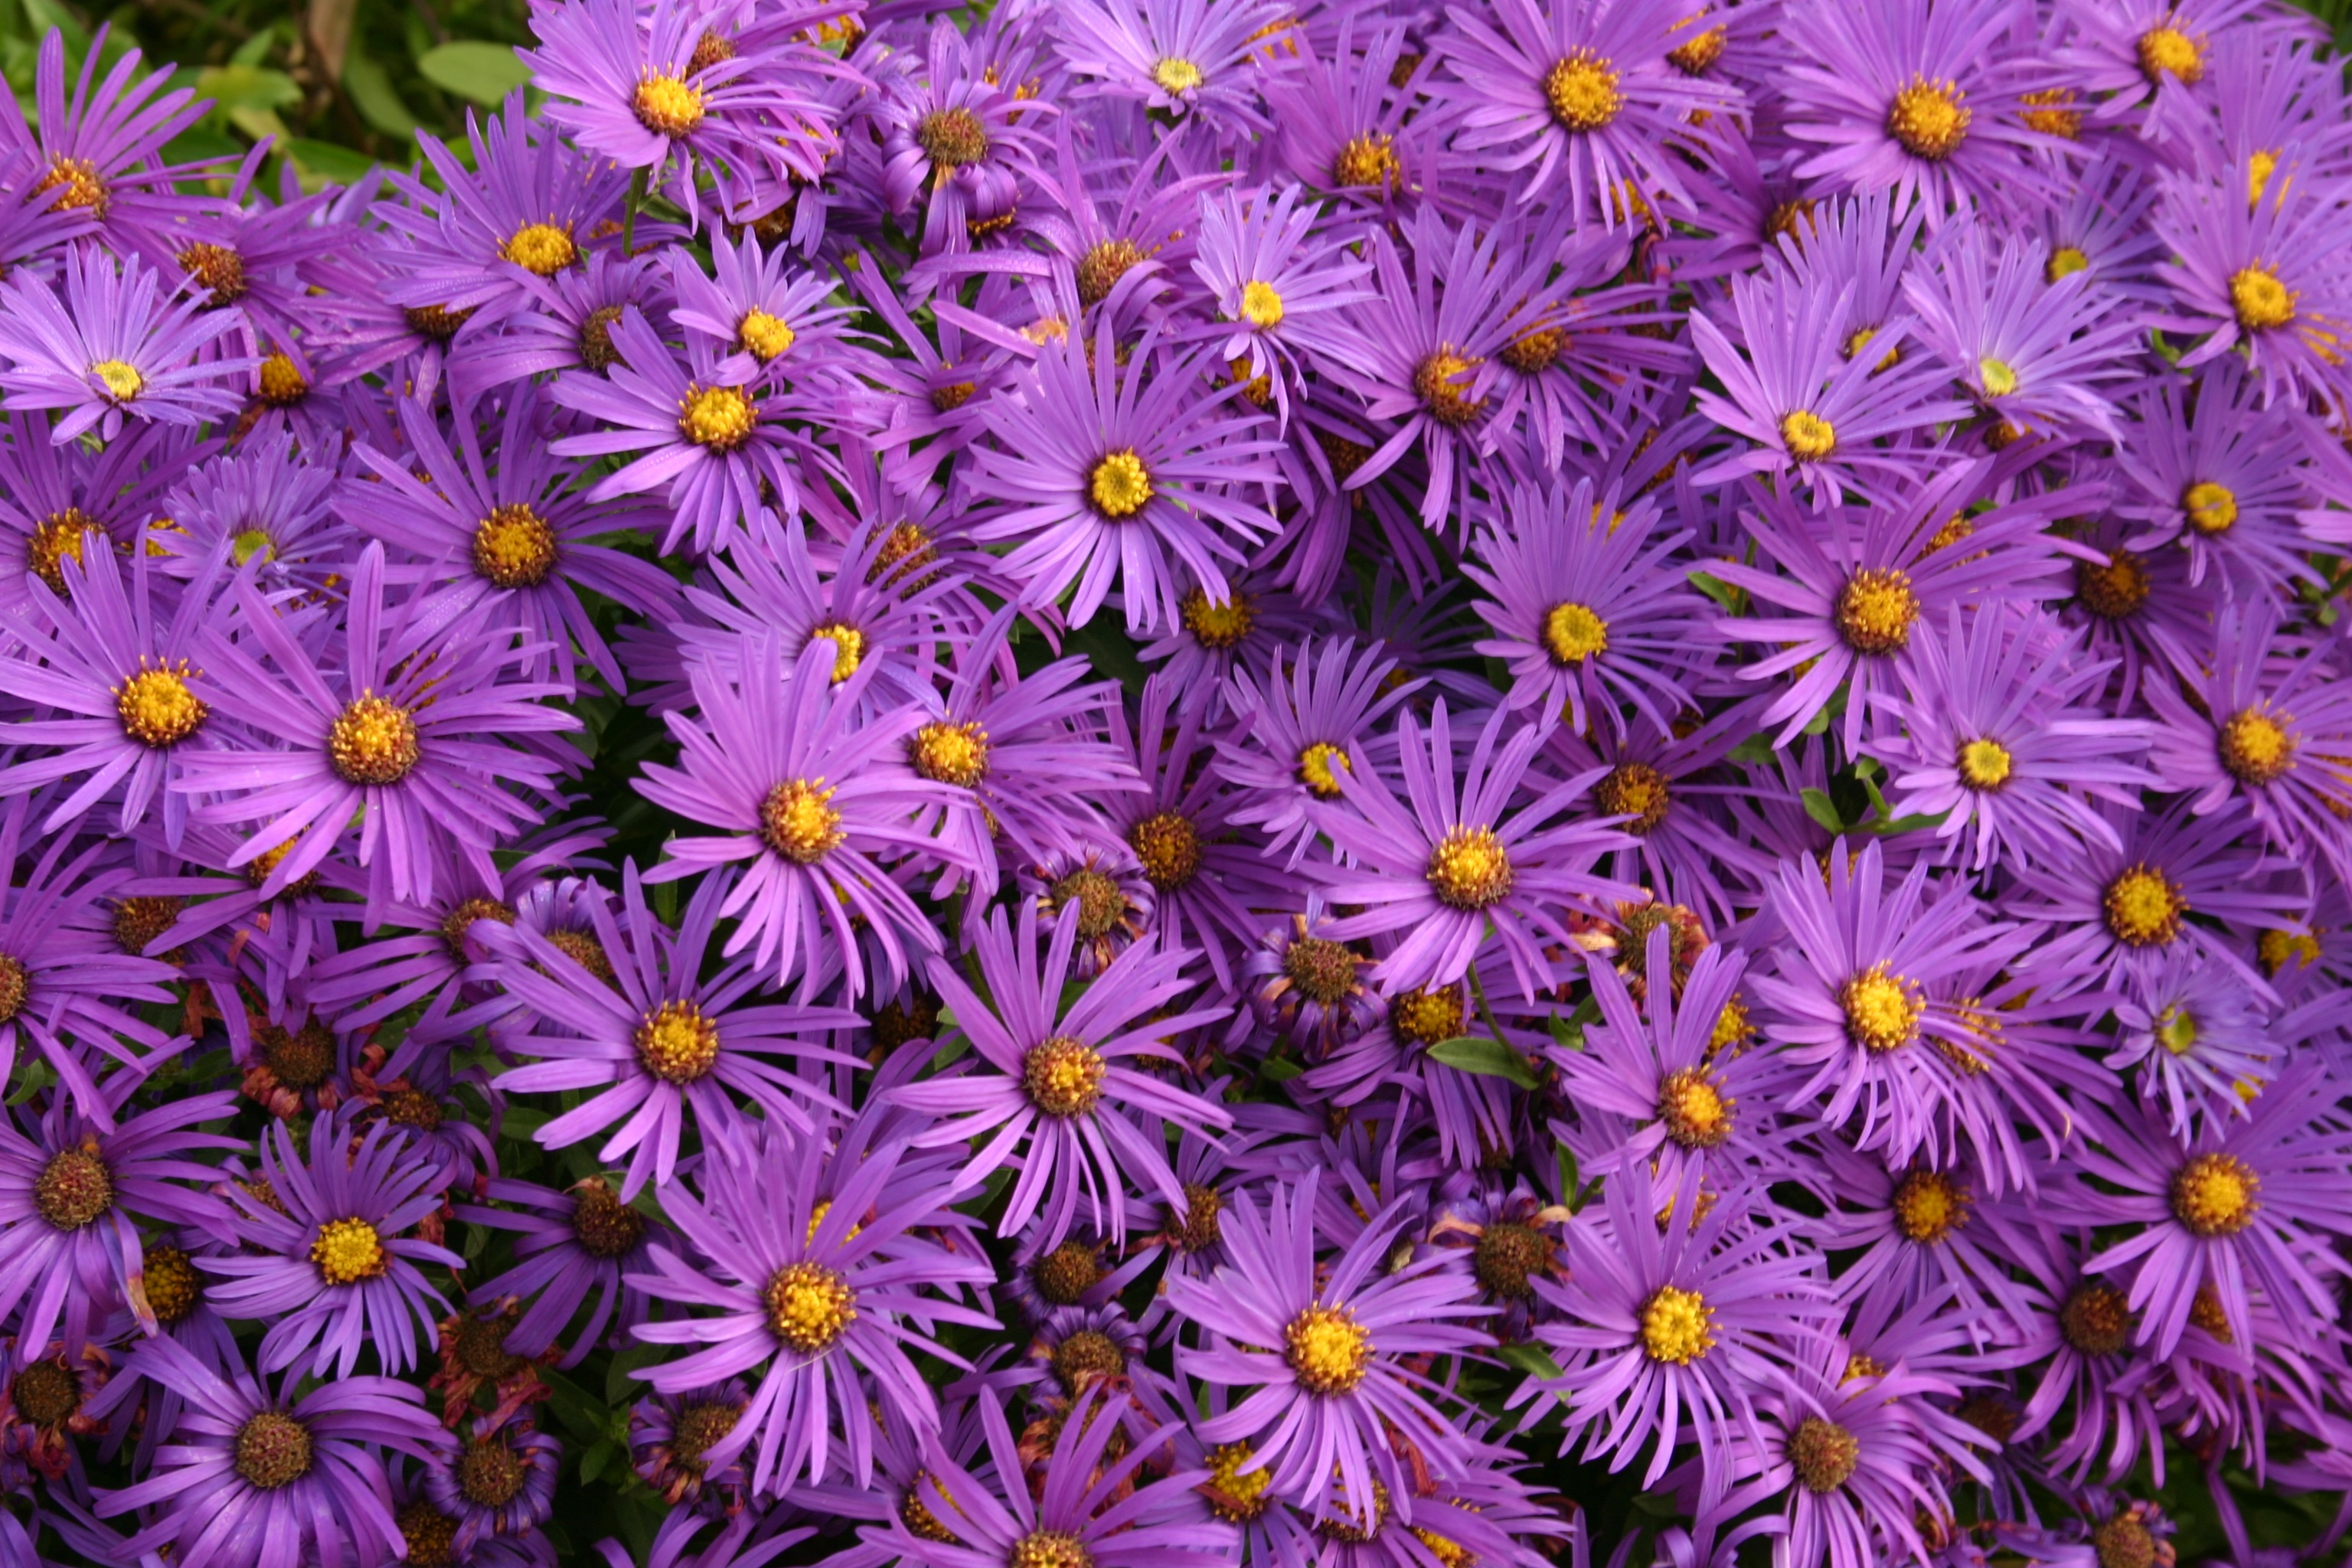
plant, flower, purple, petal, daisy, autumn, flora, wildflower, flowers, aster, magenta, flowering, asters, flowering plant, daisy family, annual plant, land plant, marguerite daisy, chrysanths, dorotheanthus bellidiformis